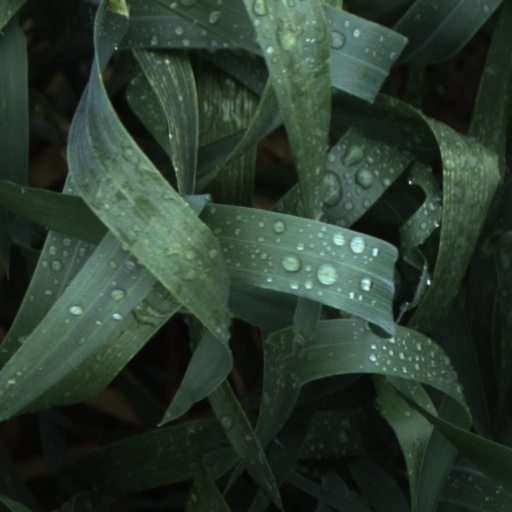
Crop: wheat